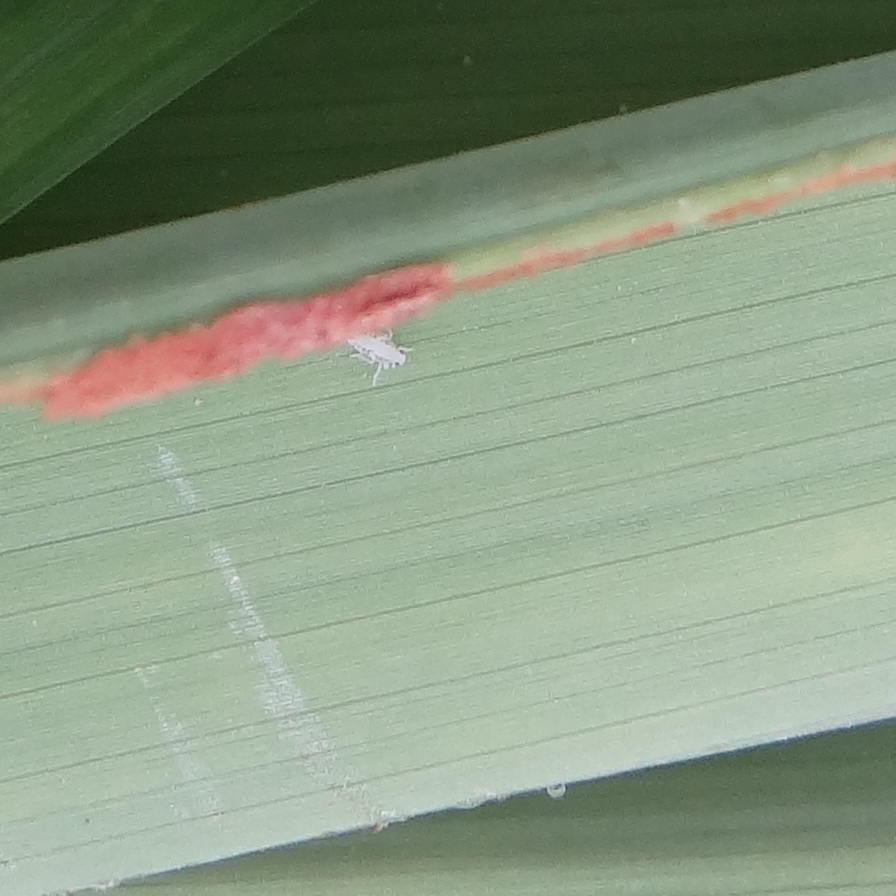
Label: Bug